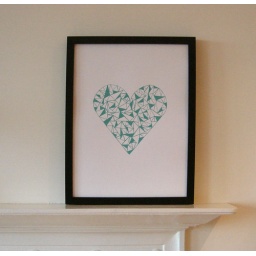
triangly heart original screen print in vineyard green